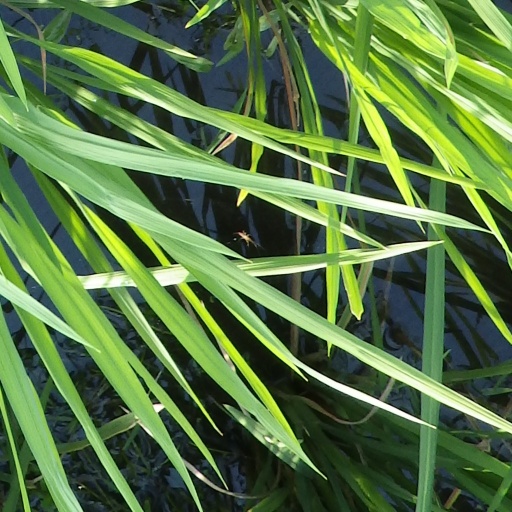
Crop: rice